Washington Avenue Bridge (Waterbury, Connecticut)

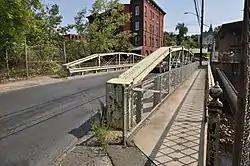

The Washington Avenue Bridge is a historic lenticular truss bridge carrying Washington Avenue over the Mad River in Waterbury, Connecticut. Built in 1881, it is the oldest known surviving example of a lenticular pony truss bridge built by the Corrugated Metal Company, later known as the Berlin Iron Bridge Company, a prolific bridge maker in New England of the late 19th century. The bridge was listed on the National Register of Historic Places in 2001.